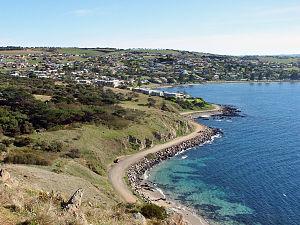
Victor Harbor est une ville d'Australie-Méridionale sur la péninsule Fleurieu au bord de la grande baie australienne à 85 kilomètres au sud d'Adélaïde, la capitale de l'État. Elle compte 14 938 habitants en 2014.